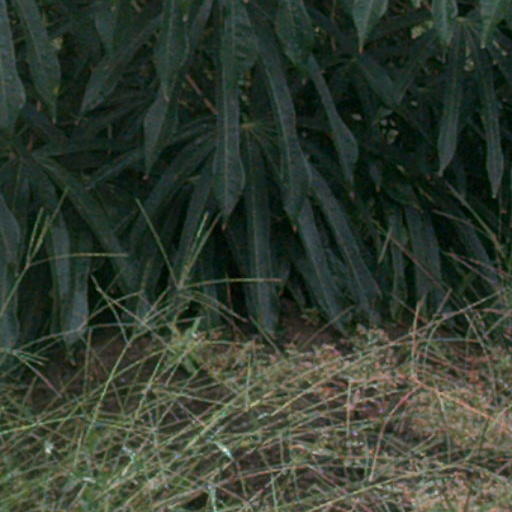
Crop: cassava